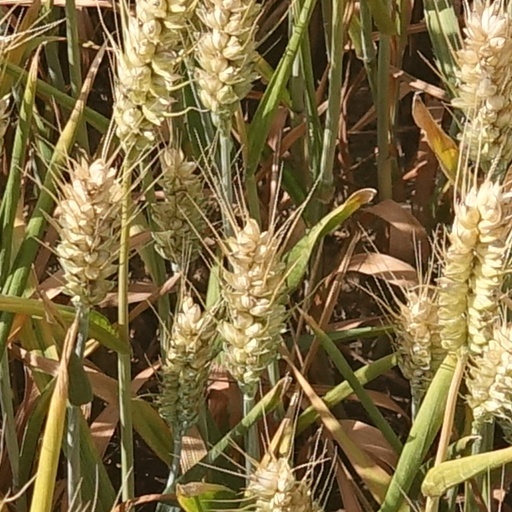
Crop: wheat